Fontenay-aux-Roses station

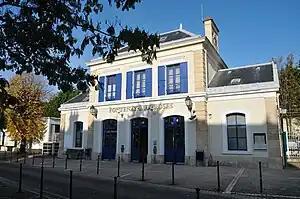
Entrance to the station

Fontenay-aux-Roses station is a station on the line B of the Réseau Express Régional, a hybrid suburban commuter and rapid transit line. It is named after the town it is located in, Fontenay-aux-Roses.